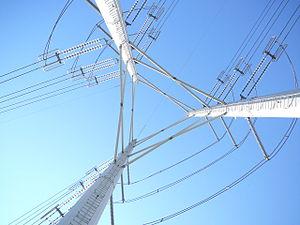
Gatineau
La ligne à haute tension est l'une des principales formes d'infrastructures énergétiques et le composant principal des grands réseaux de transport d'électricité. Elle permet le transport de l'énergie électrique, des centrales électriques vers les réseaux de distribution qui alimentent les consommateurs selon leurs besoins. Ces lignes sont aériennes, souterraines ou sous-marines, quoique les professionnels réservent plutôt ce terme aux liaisons aériennes.